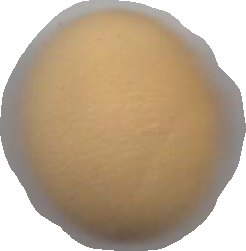
Variety: Dega